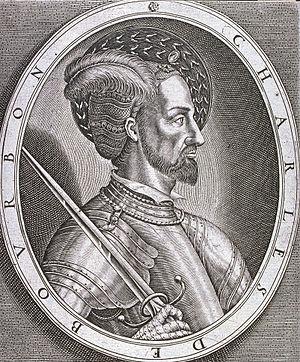
La sixième guerre d'Italie, parfois appelée la guerre de Quatre Ans, est un conflit qui opposa la France de François Iᵉʳ et ses alliés Henri II de Navarre et la république de Venise à une coalition rassemblant l'empereur Charles Quint, Henri VIII et les États pontificaux. Cette guerre, qui s'inscrit dans le contexte plus large des grandes guerres d'Italie du début du XVIᵉ siècle, résulte des tensions suscitées par l'accession de Charles au trône impérial, mais aussi du besoin du pape Léon X de s'allier avec l'empereur pour contrer la montée en puissance du luthéranisme.
Jacques II de Chabannes dit Jacques de La Palice, né en 1470 à Lapalisse dans le Bourbonnais et mort le 24 février 1525 à Pavie en Italie, lors de la bataille du même nom, est un noble et militaire français, maréchal de France.